Isenburg-Wächtersbach

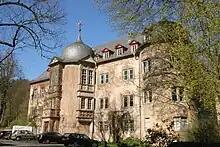
Wächtersbach castle, Main-Kinzig-Kreis, Hesse

It was created in 1673 as a partition of Isenburg-Büdingen, and was mediatised to Isenburg in 1806.